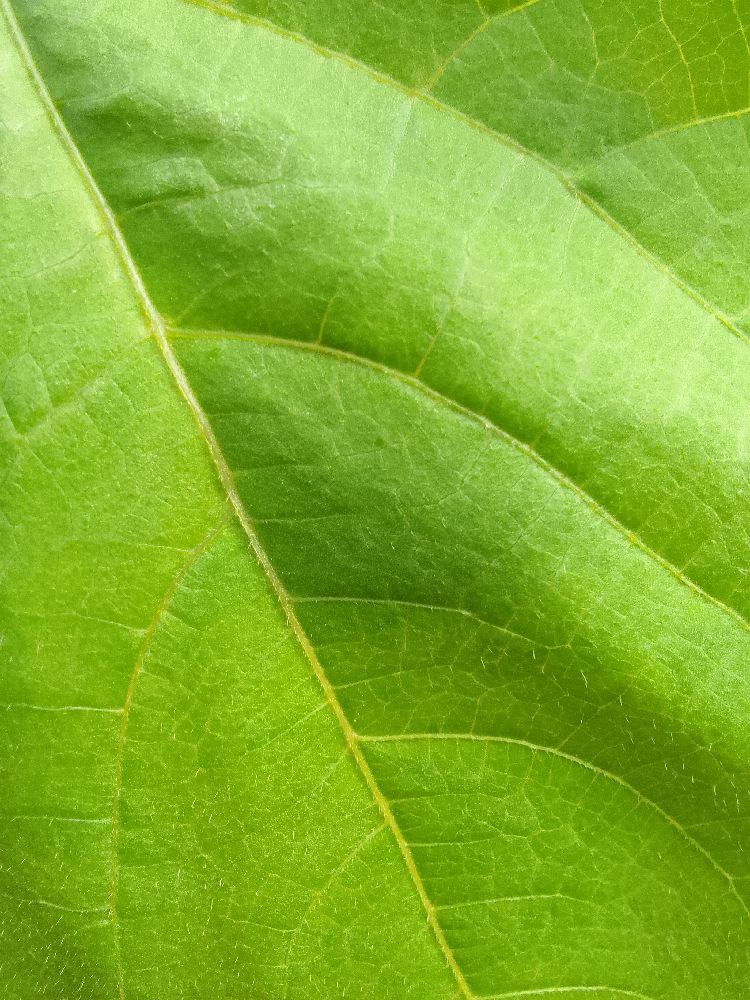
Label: healthy